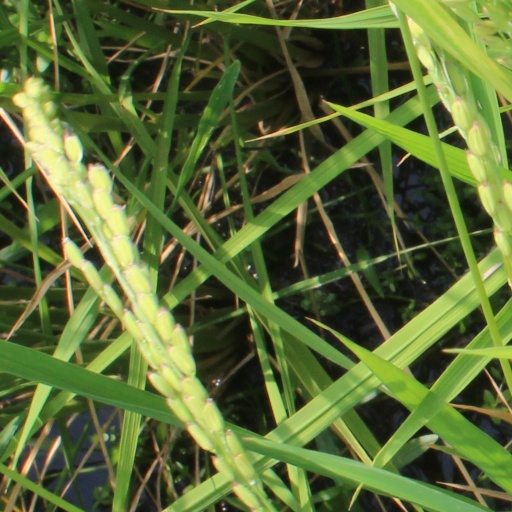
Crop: rice